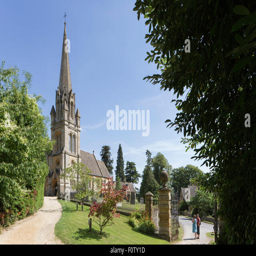
parish church in the village